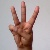
The image shows a hand gesture representing the letter 'W' in Indian Sign Language.